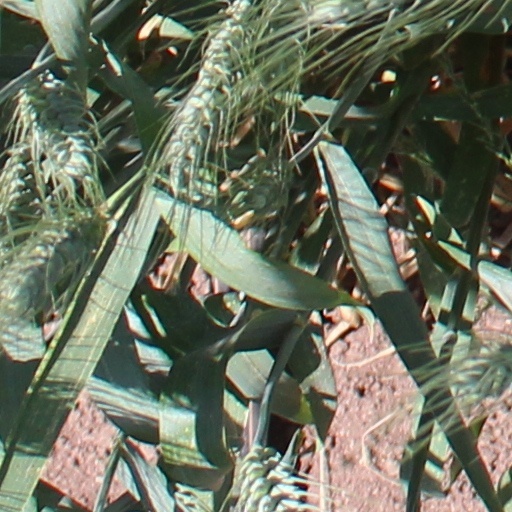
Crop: wheat